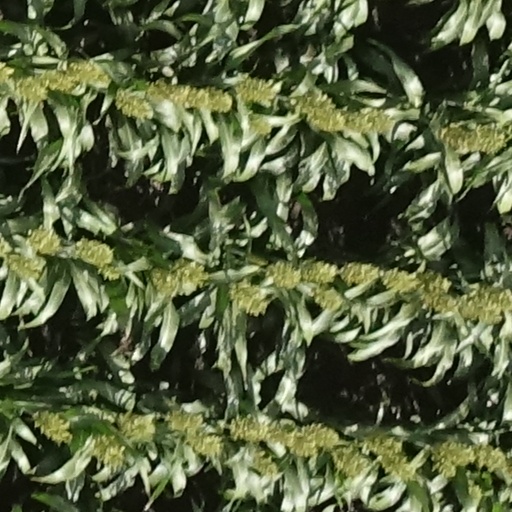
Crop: sorghum